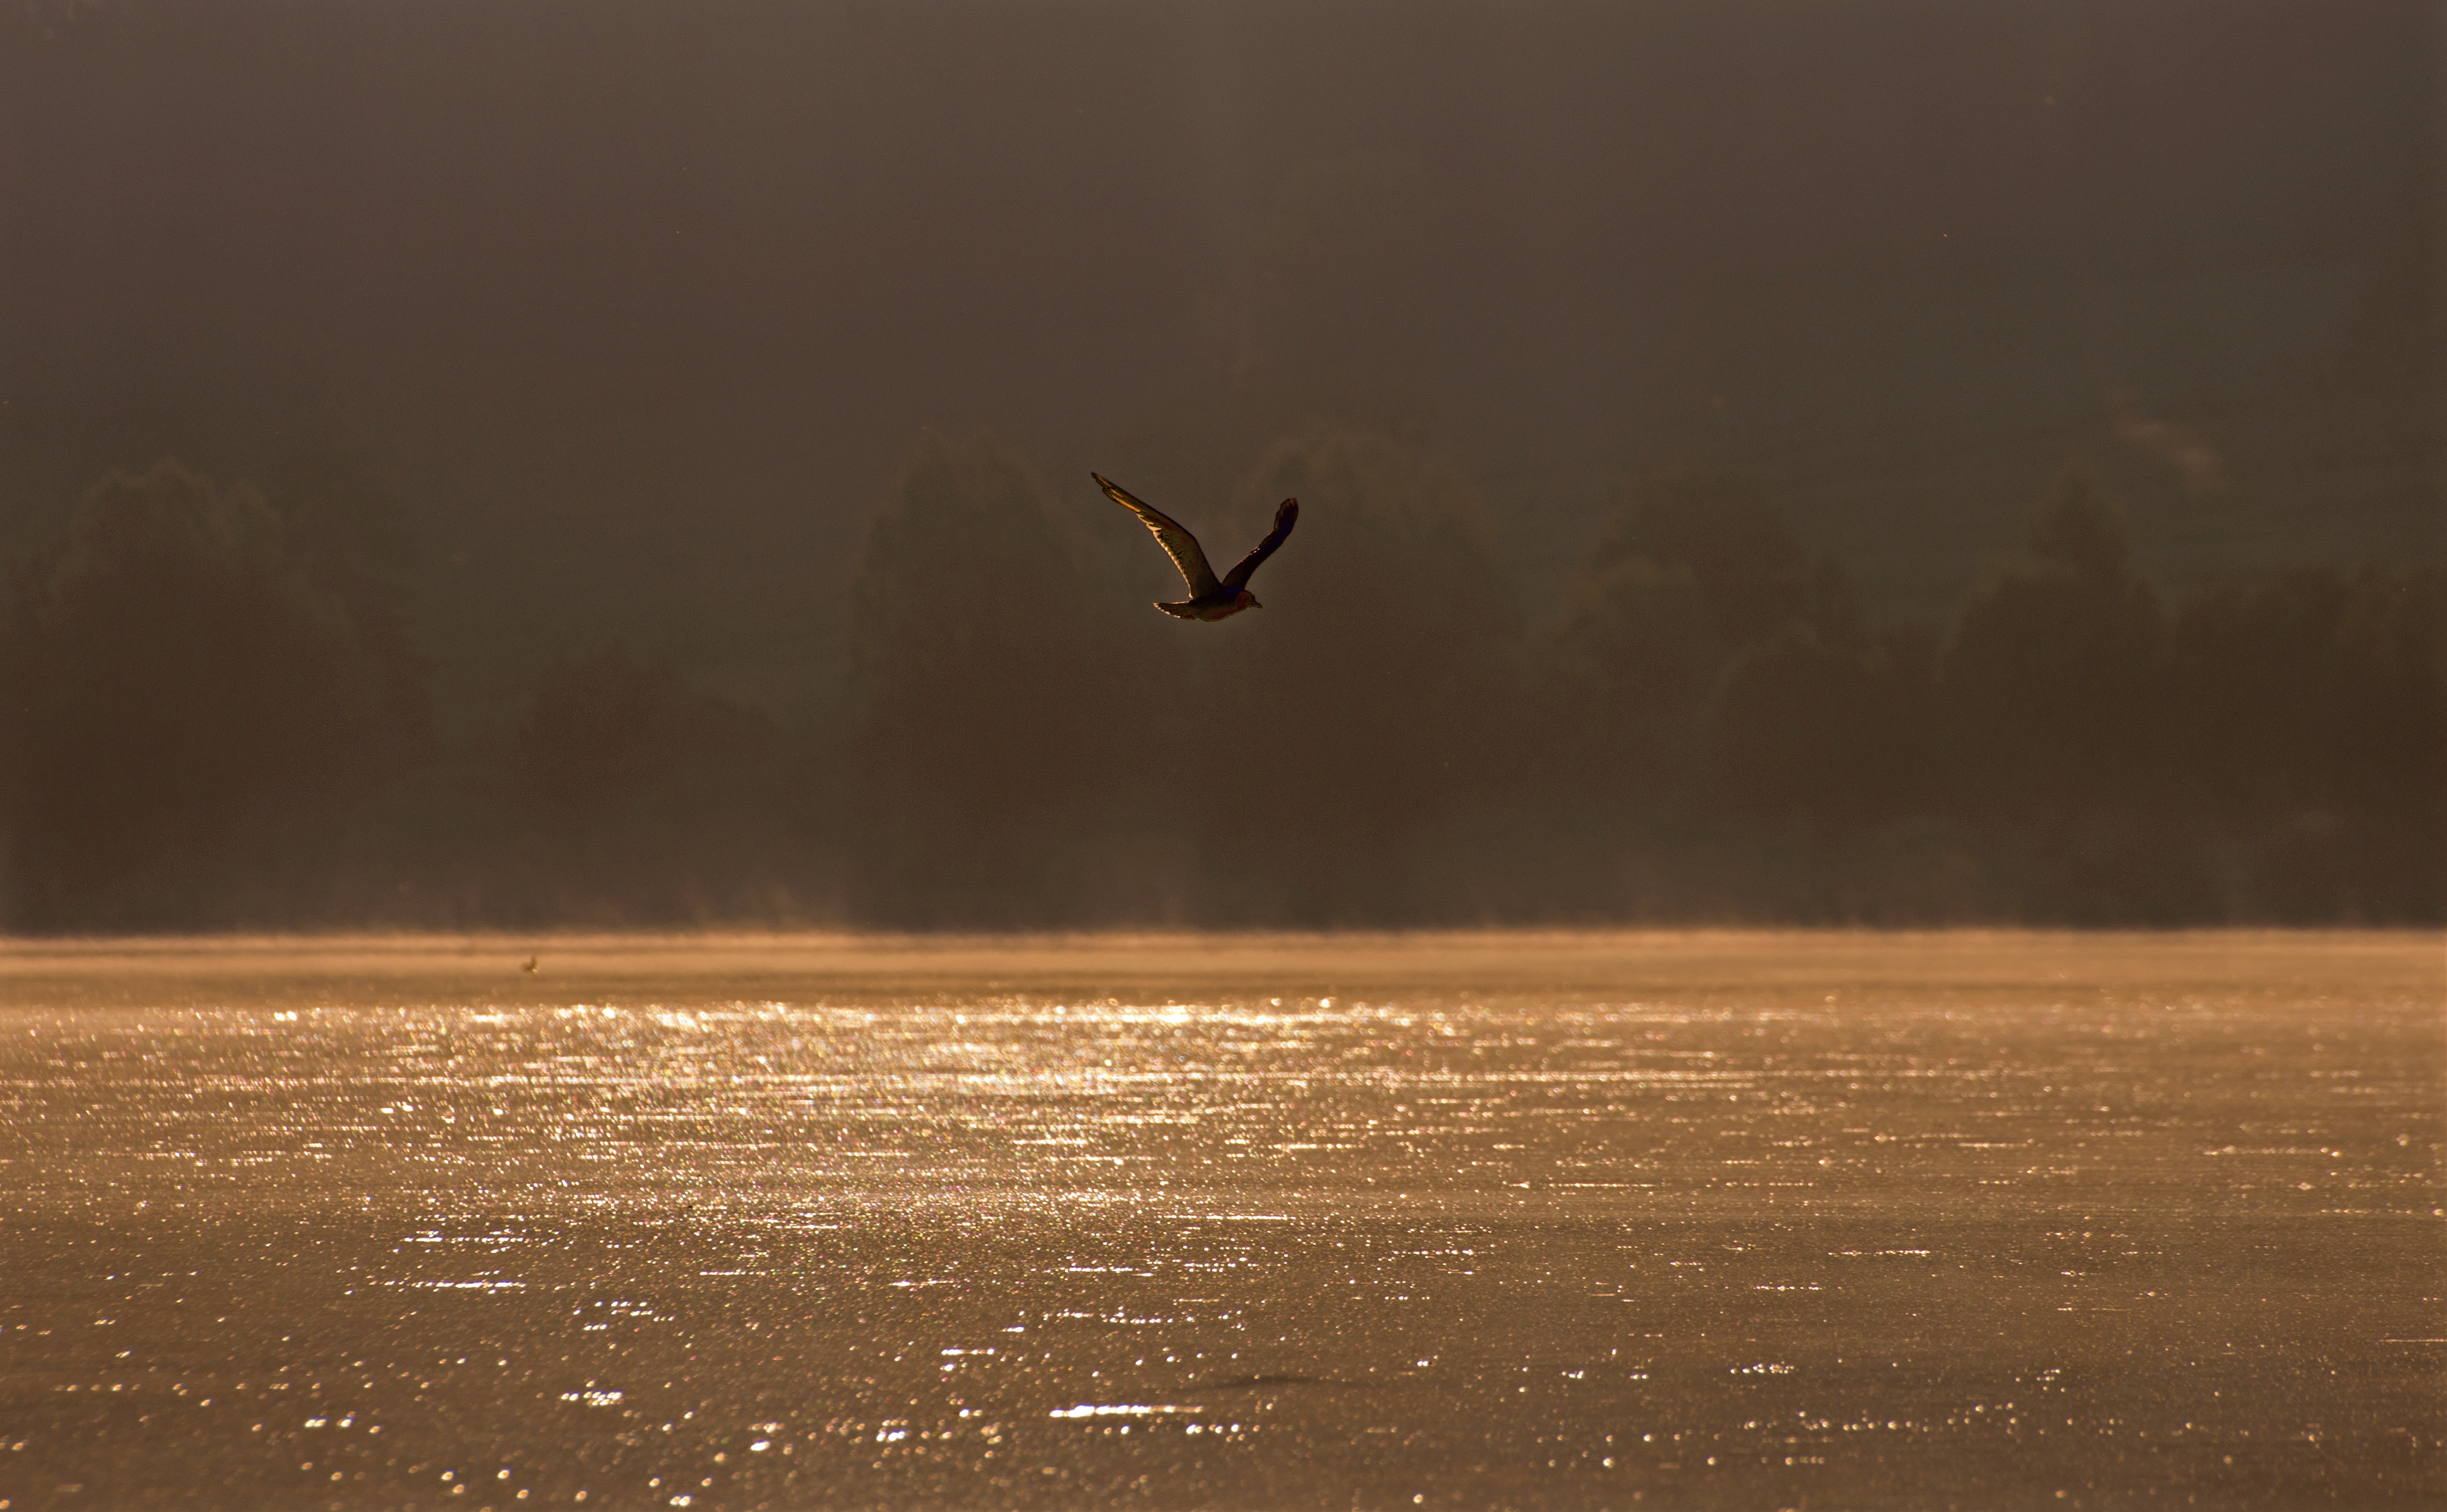
landscape, sea, water, nature, bird, sunrise, mist, morning, wave, lake, dawn, flock, fly, idyllic, reflection, rest, mood, silent, idyll, morgenstimmung, atmospheric, atmospheric phenomenon